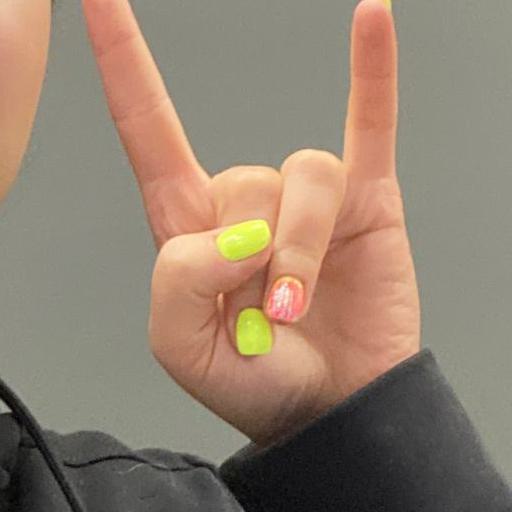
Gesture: rock